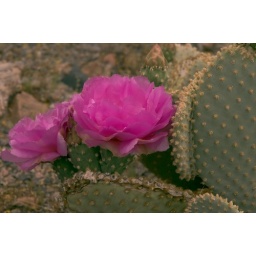
we were greeted by this little gem on the rocky and desolate alluvial fan as we exited red wall canyon